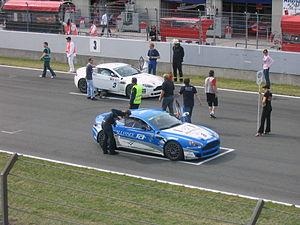
Le GT4 European Series, anciennement nommé GT4 European Cup, est un championnat organisé par Stéphane Ratel Organisation depuis 2007.